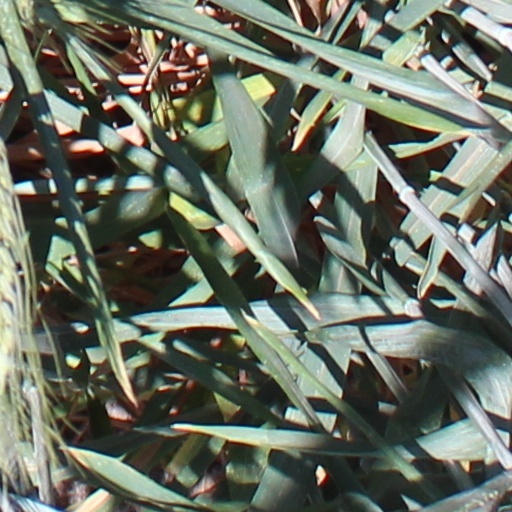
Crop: wheat